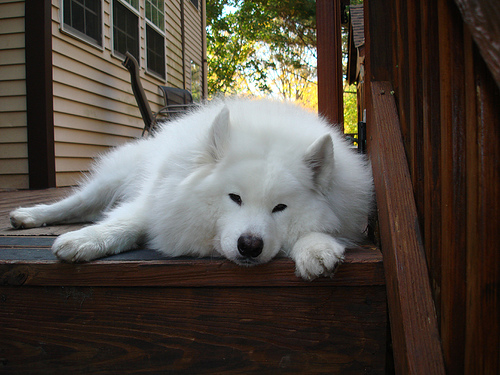
Animal: dog
Breed: samoyed